Michael Dierks

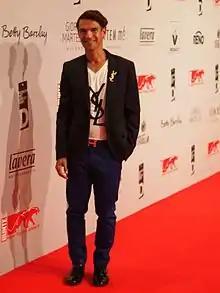
Michael Dierks on the red carpet at the BUNTE New Faces Award

Michael Dierks (born 21 July 1970) is a German actor from Cologne.